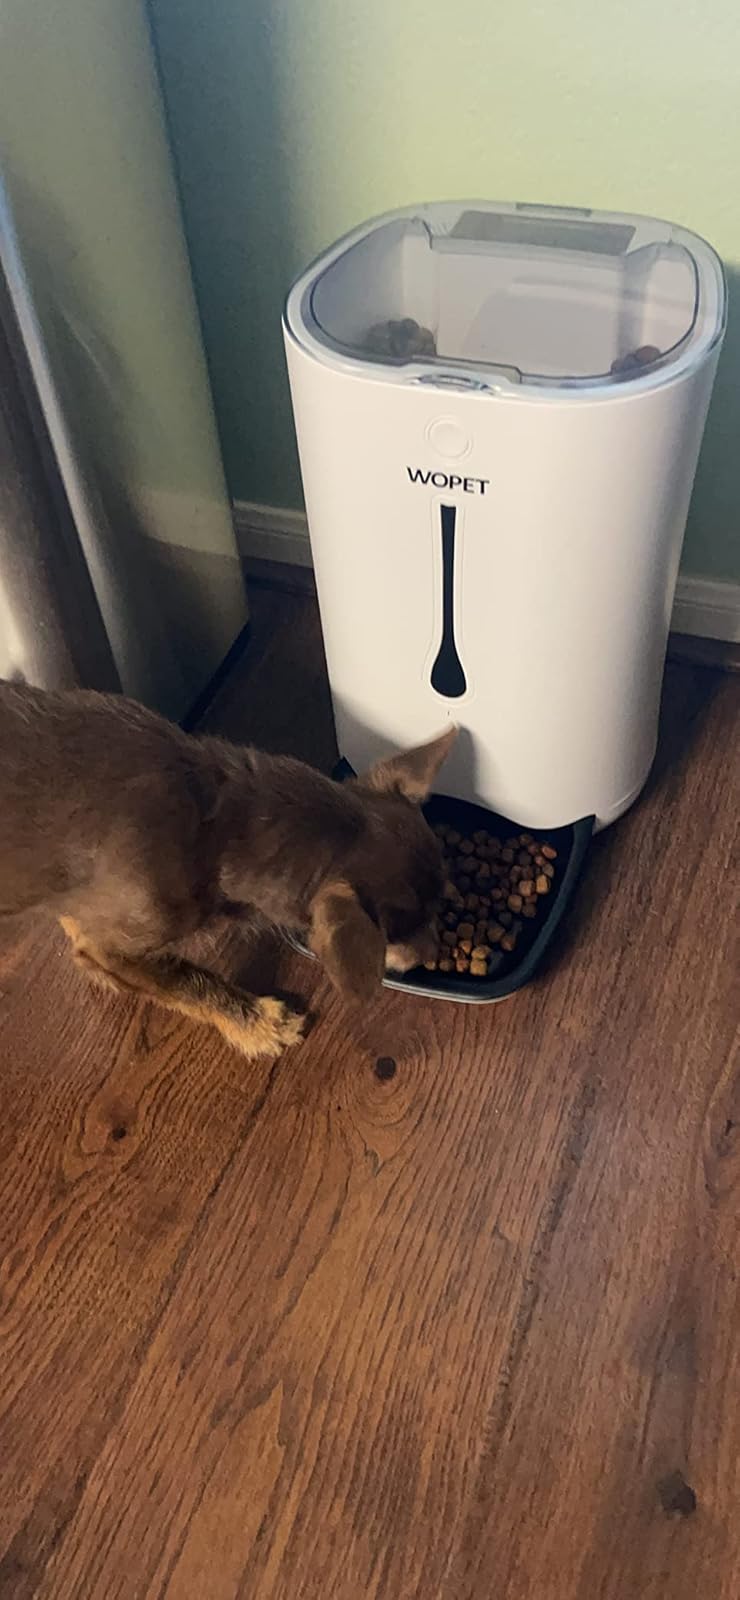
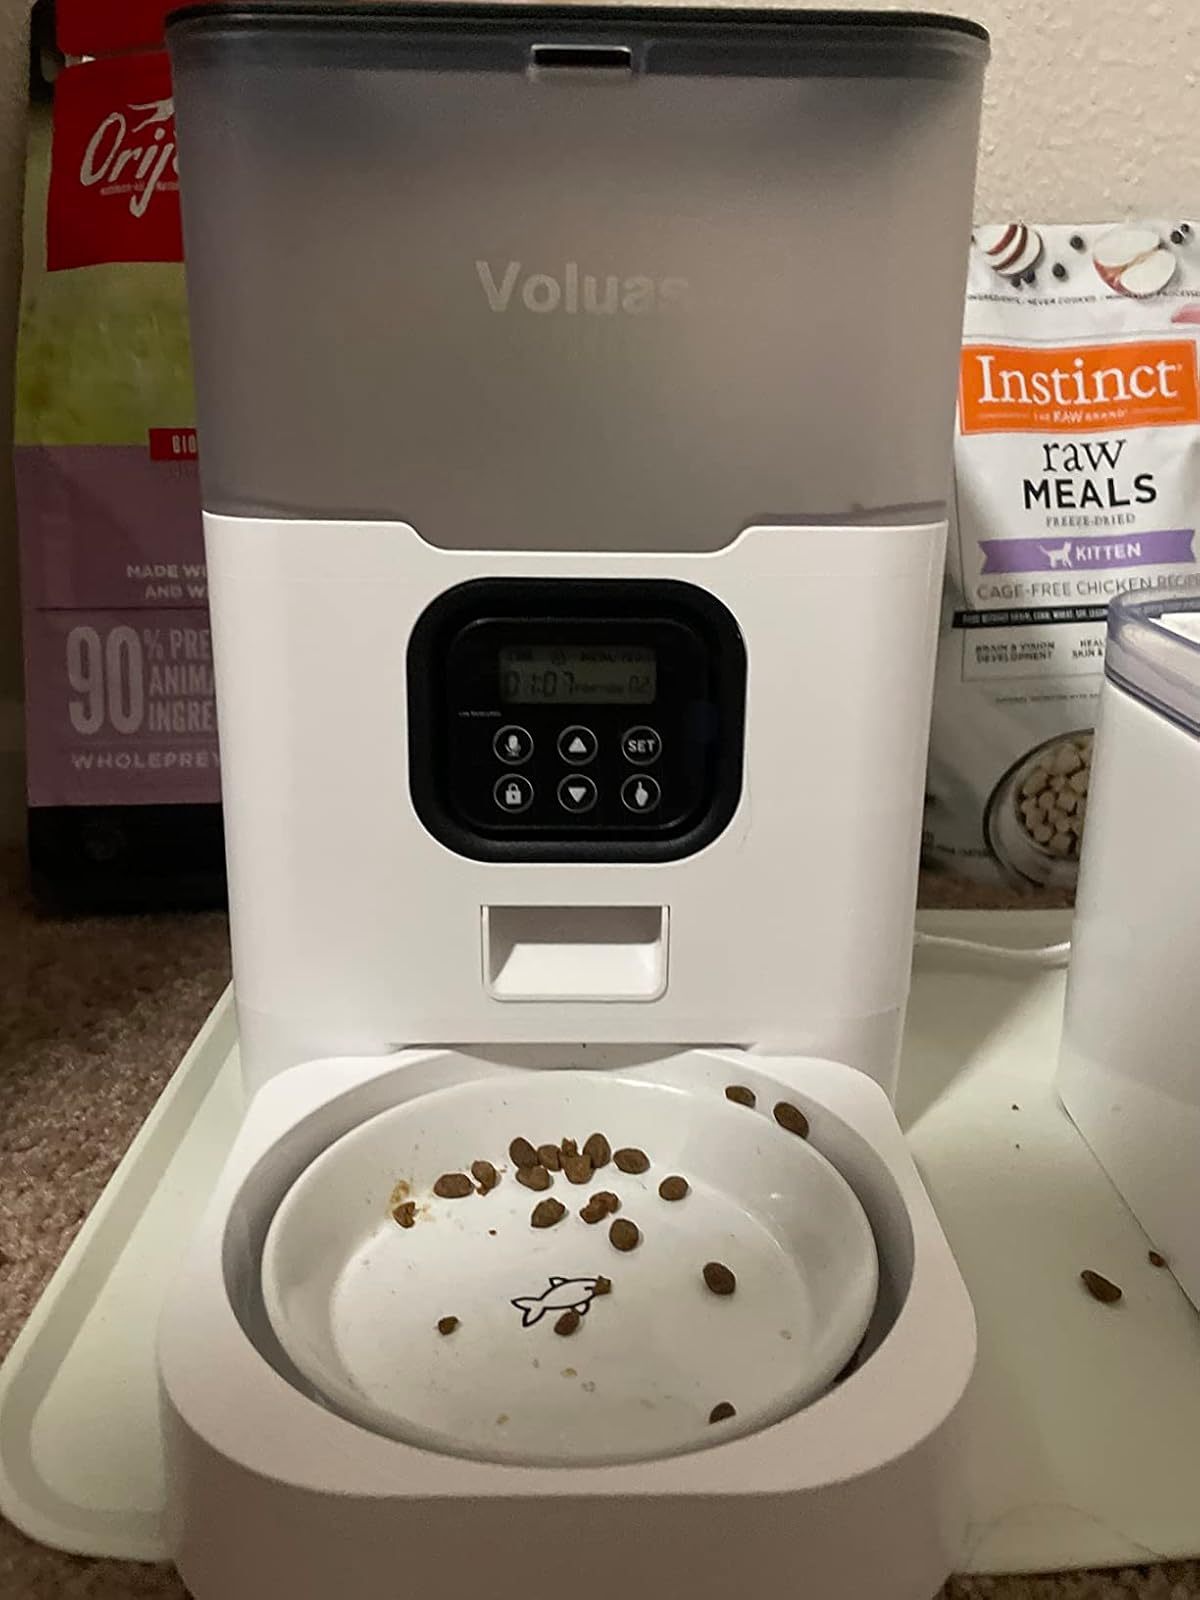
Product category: items_feeder
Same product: no